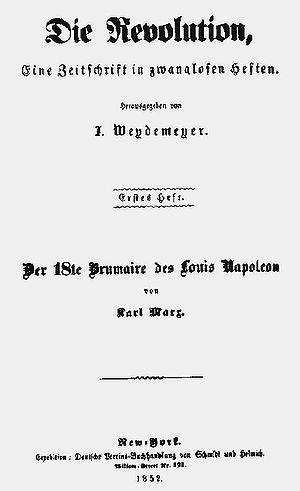
Karl Marx [kaʁl maʁks], né le 5 mai 1818 à Trèves en Rhénanie et mort le 14 mars 1883 à Londres, est un philosophe, historien, sociologue, économiste, journaliste, théoricien de la révolution, socialiste et communiste allemand.
Le 18 Brumaire de Louis Bonaparte, est un ouvrage de Karl Marx, publié en 1852. Il évoque longuement le coup d'État du 2 décembre 1851 par lequel le futur Napoléon III, alors président de la République française, a pris le pouvoir en France et instauré le Second Empire.
Joseph Arnold Weydemeyer, né le 2 février 1818 à Münster et mort le 26 août 1866 à Saint-Louis, est un officier prussien puis américain ainsi qu'un journaliste, homme politique et révolutionnaire marxiste.